Sunday Times Top Track 250

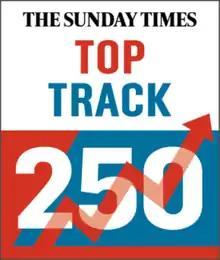
Sunday Times Top Track 250 logo

The Sunday Times Top Track 250 is an annual league table published in association with "The Sunday Times" newspaper in the UK. It ranks Britain’s private mid-market growth companies with the biggest sales. It is published in "The Sunday Times" each October, with an awards event typically held in November, and alumni dinners during the year. The league table is researched and produced by Fast Track, an Oxford based research and networking events business.